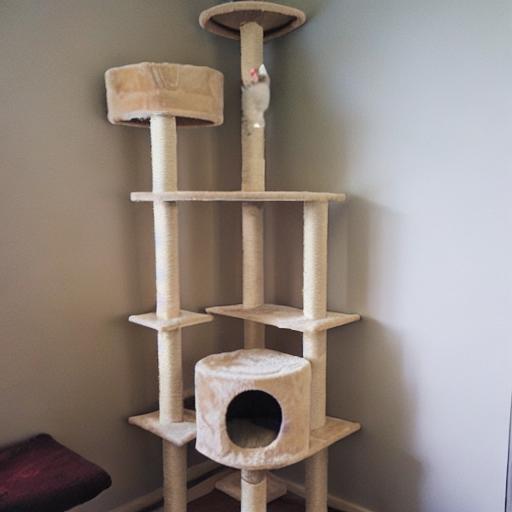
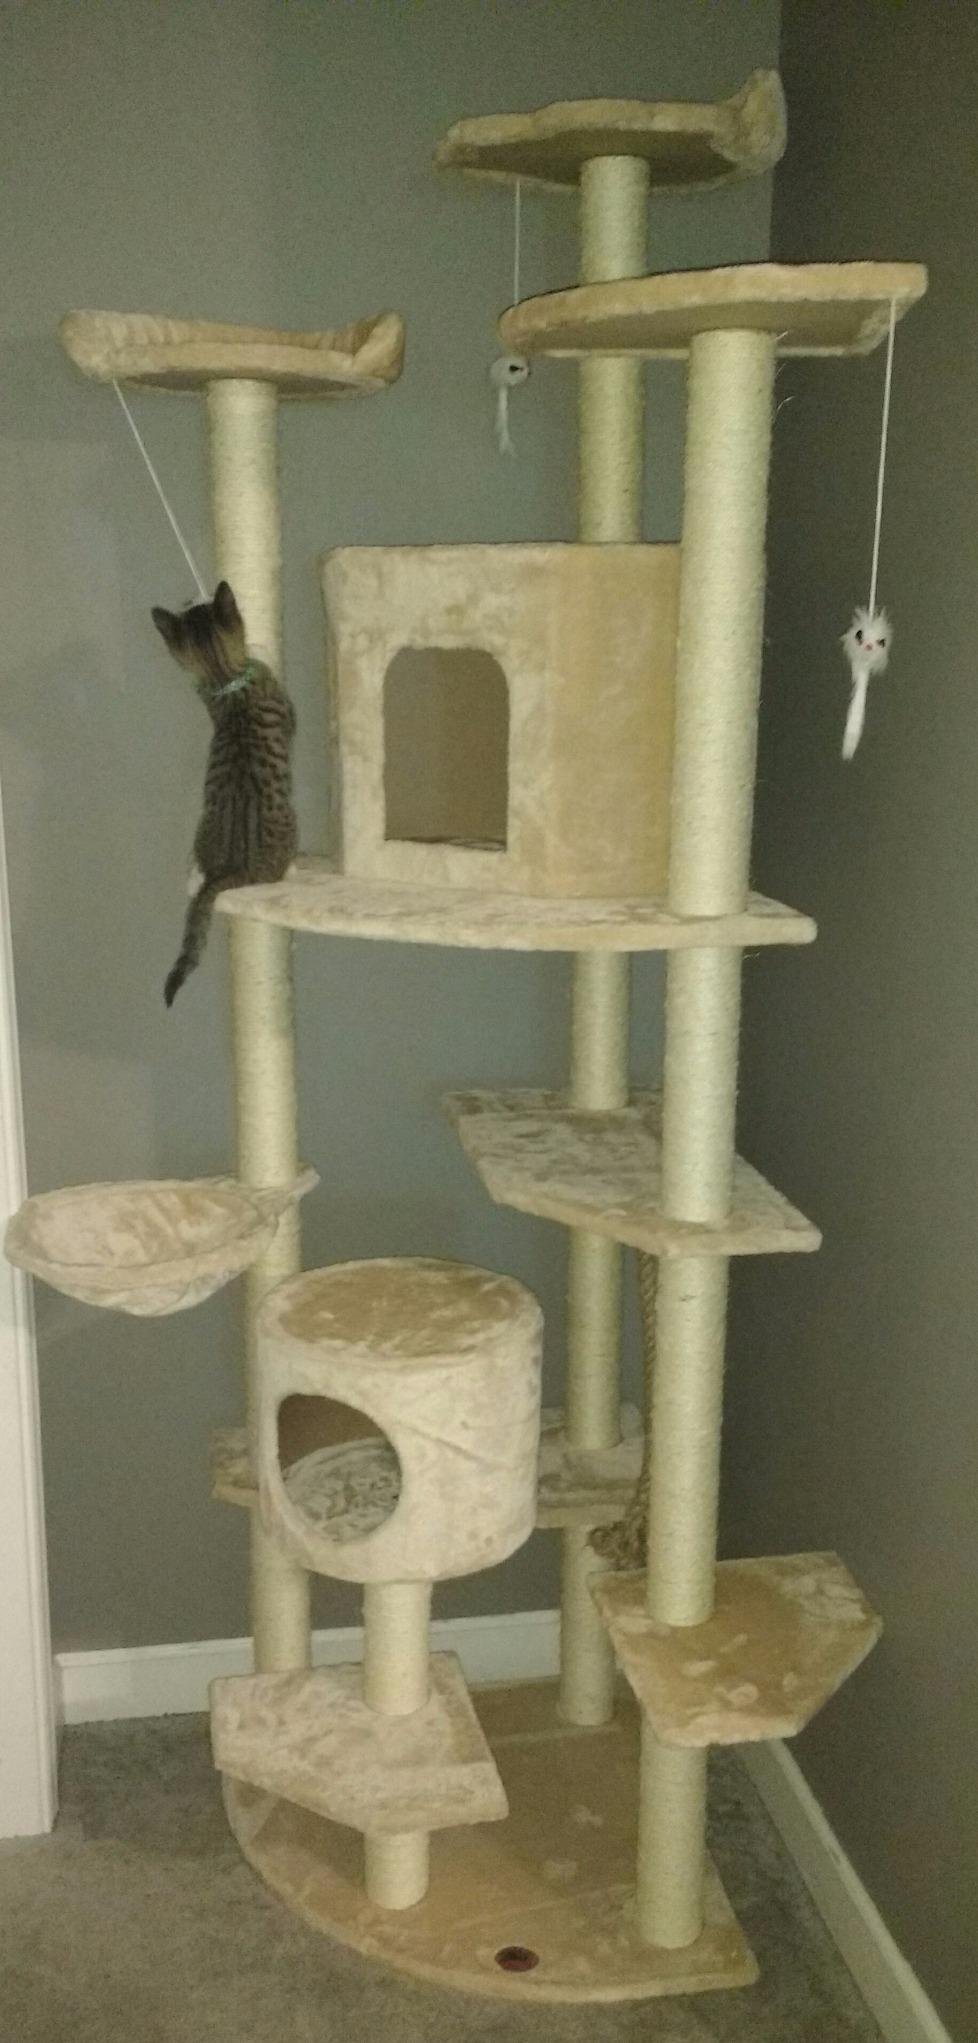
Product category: items_cat tree
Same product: no